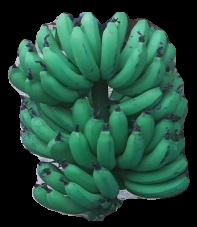
Variety: pachbale
Grade: grade3